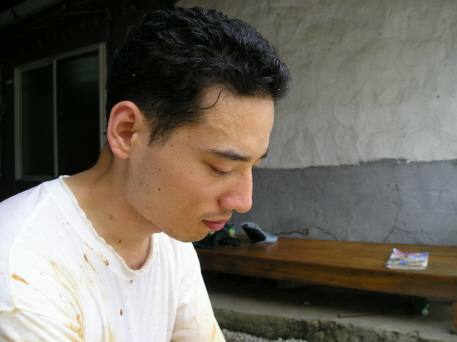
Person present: Yes